Carbon source (biology)

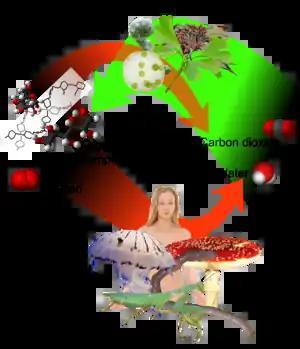
Autotrophs mainly use carbon dioxide (CO) through the process of photosynthesis as their carbon source (green arrow), whereas heterotrophs must acquire carbon by consuming organic compounds from autotrophs or other heterotrophs. Both types of organisms generate CO as a metabolic byproduct (red arrows).

A carbon source is a carbon-containing molecule that is used by an organism to synthesise biomass. Such sources may be organic or inorganic. Heterotrophs must use organic molecules as a source of both carbon and energy. In contrast, autotrophs may use inorganic materials as a source for both, such as inorganic chemical energy (chemolithotrophs) or light (photoautotrophs). The carbon cycle, which begins with an inorganic carbon source (such as carbon dioxide) and progresses through the biological carbon fixation process, includes the biological use of carbon as one of its components.